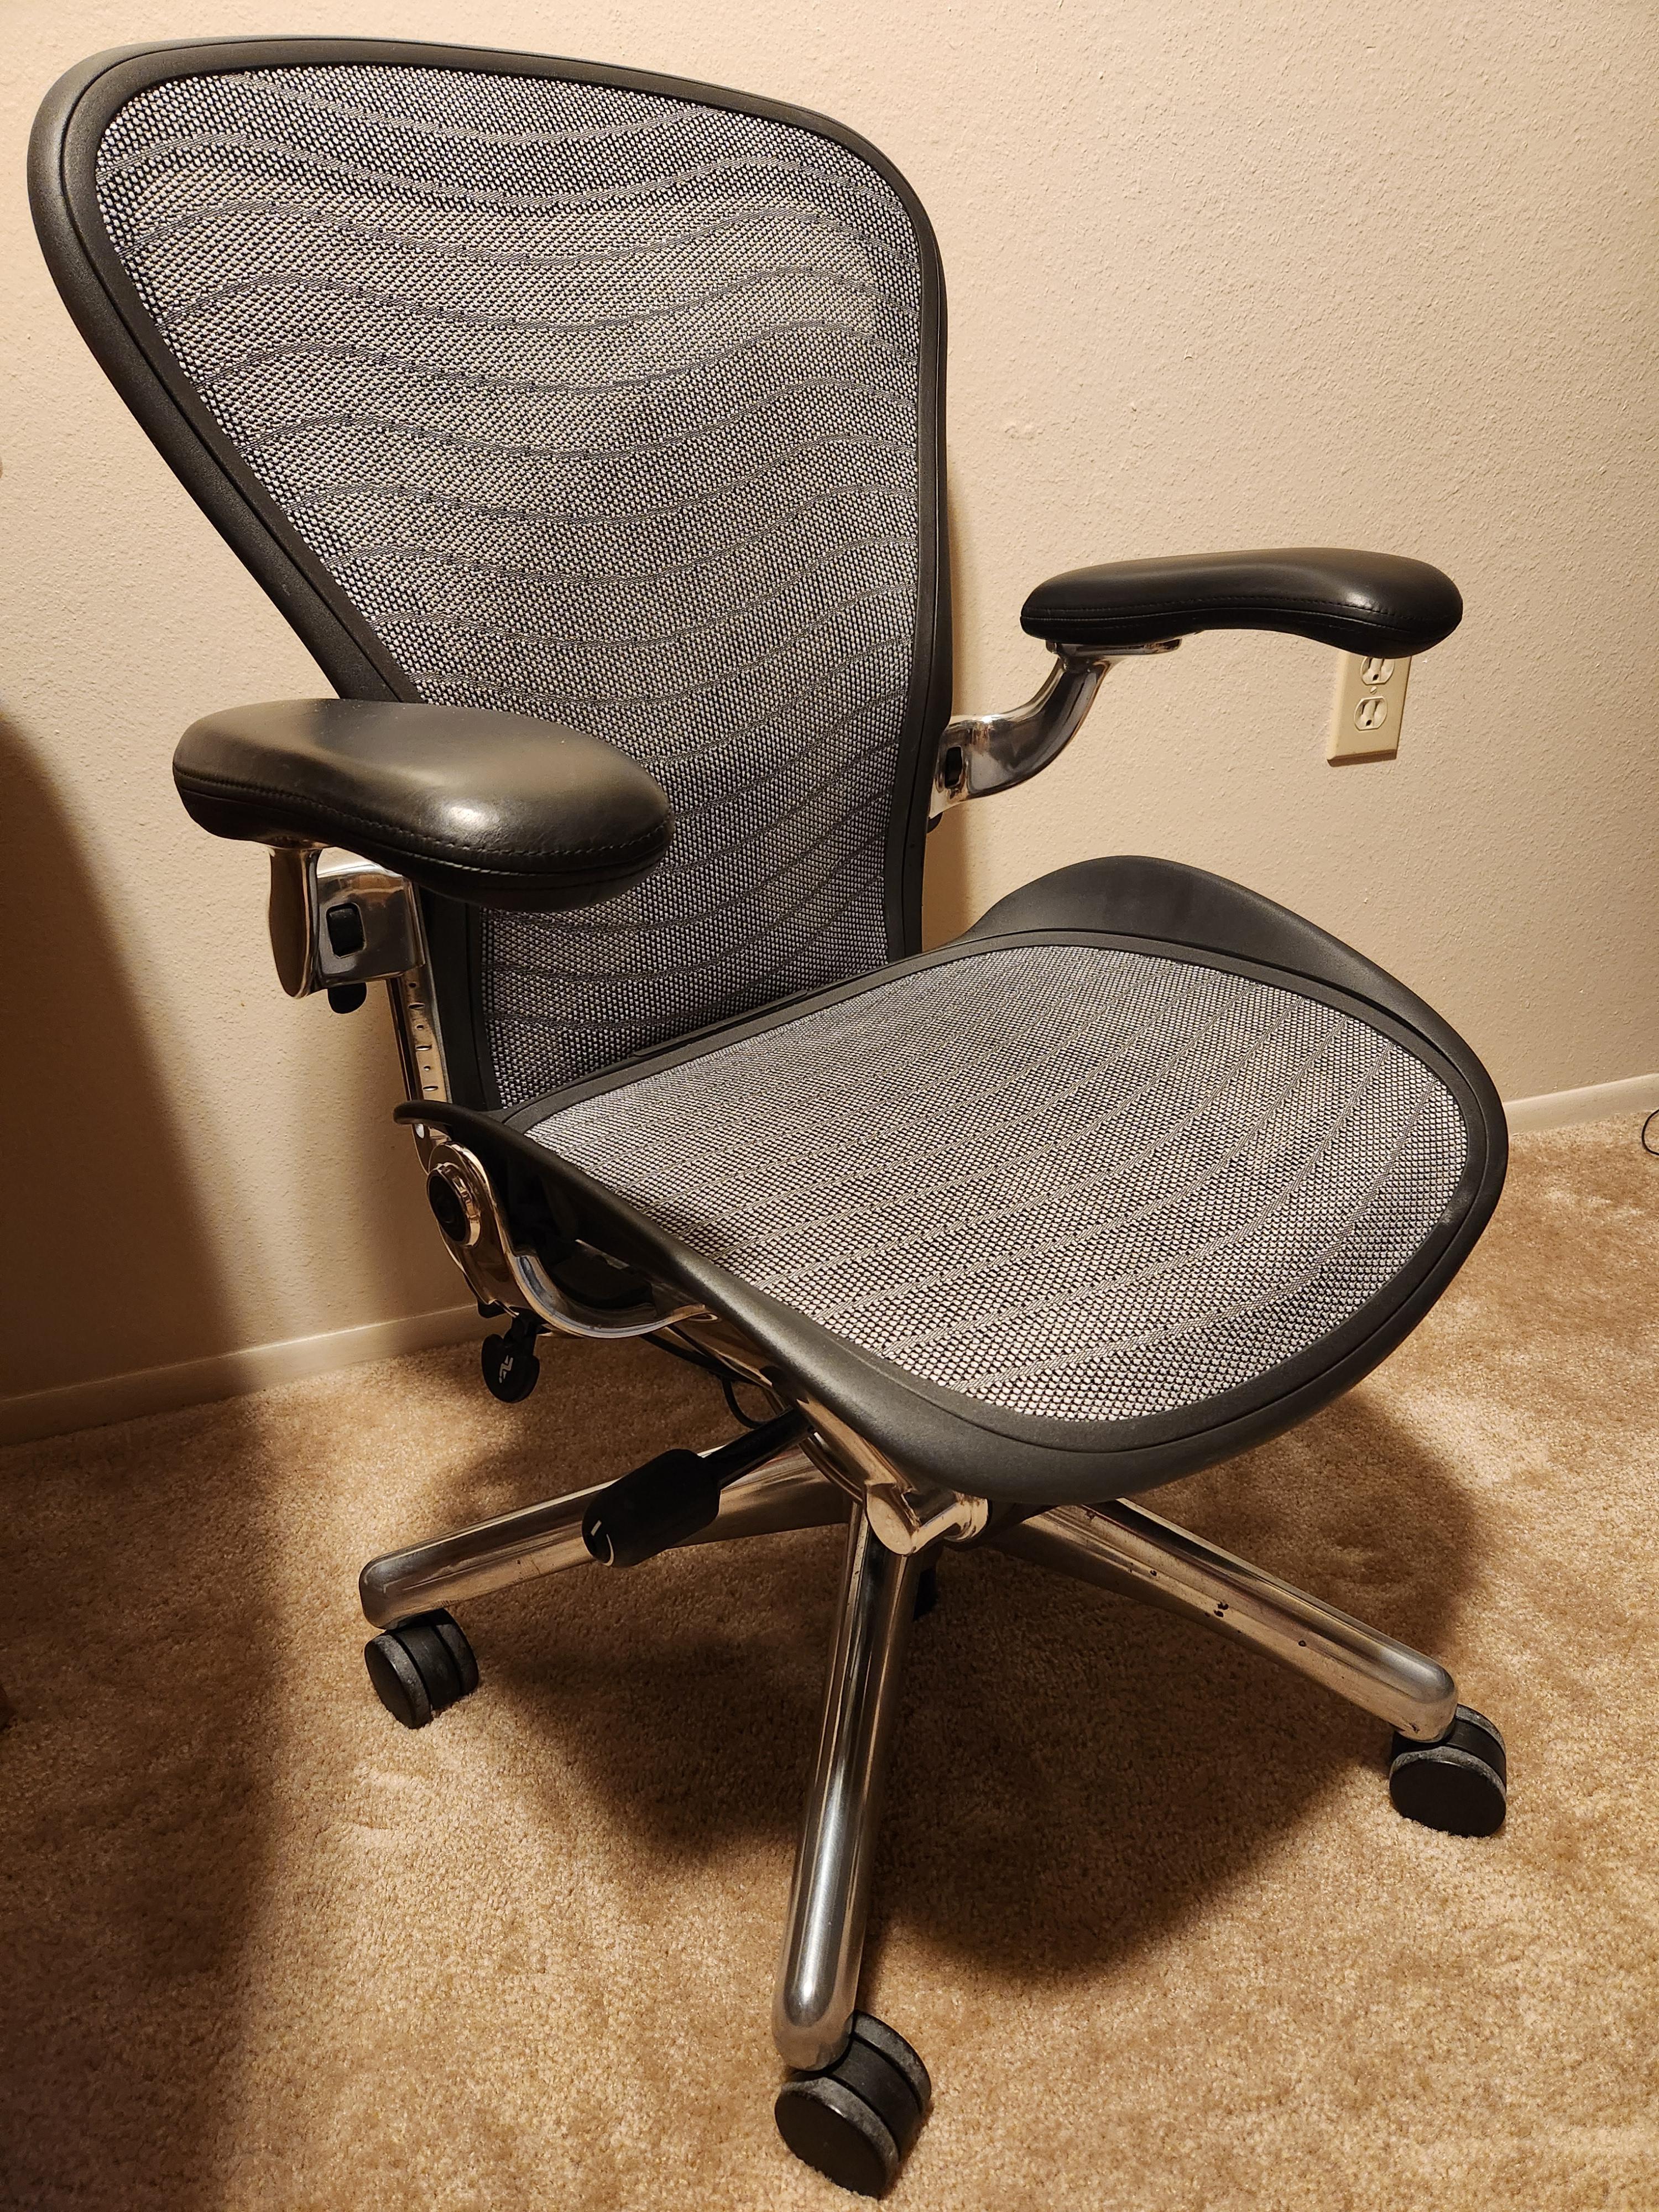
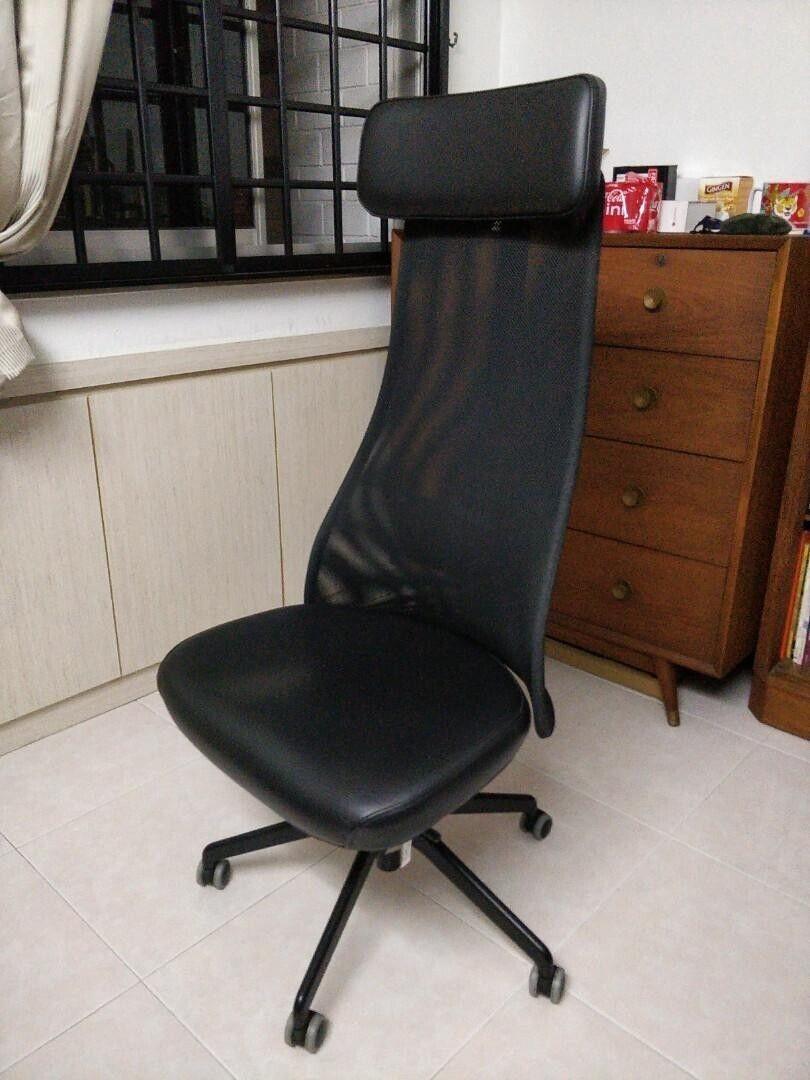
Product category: items_chair
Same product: no